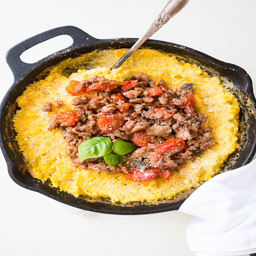
type of dish with sausage - a savory dish with just a few ingredients .